For Lovers Only (film)

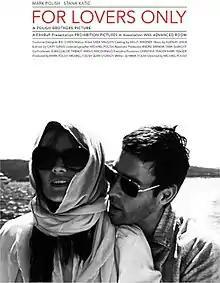
Promotional movie poster

For Lovers Only is a 2011 romance film produced by the Polish brothers and Sean O'Grady. The brothers also had different roles in the film, with Michael as director and Mark as writer and also actor himself. The film also stars Stana Katic. It was expected to be released in theaters in the United States in June 2011, but eventually adopted an online distribution strategy.